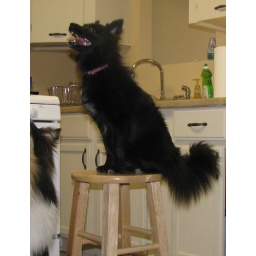
Lizzie in the kitchen at the new house